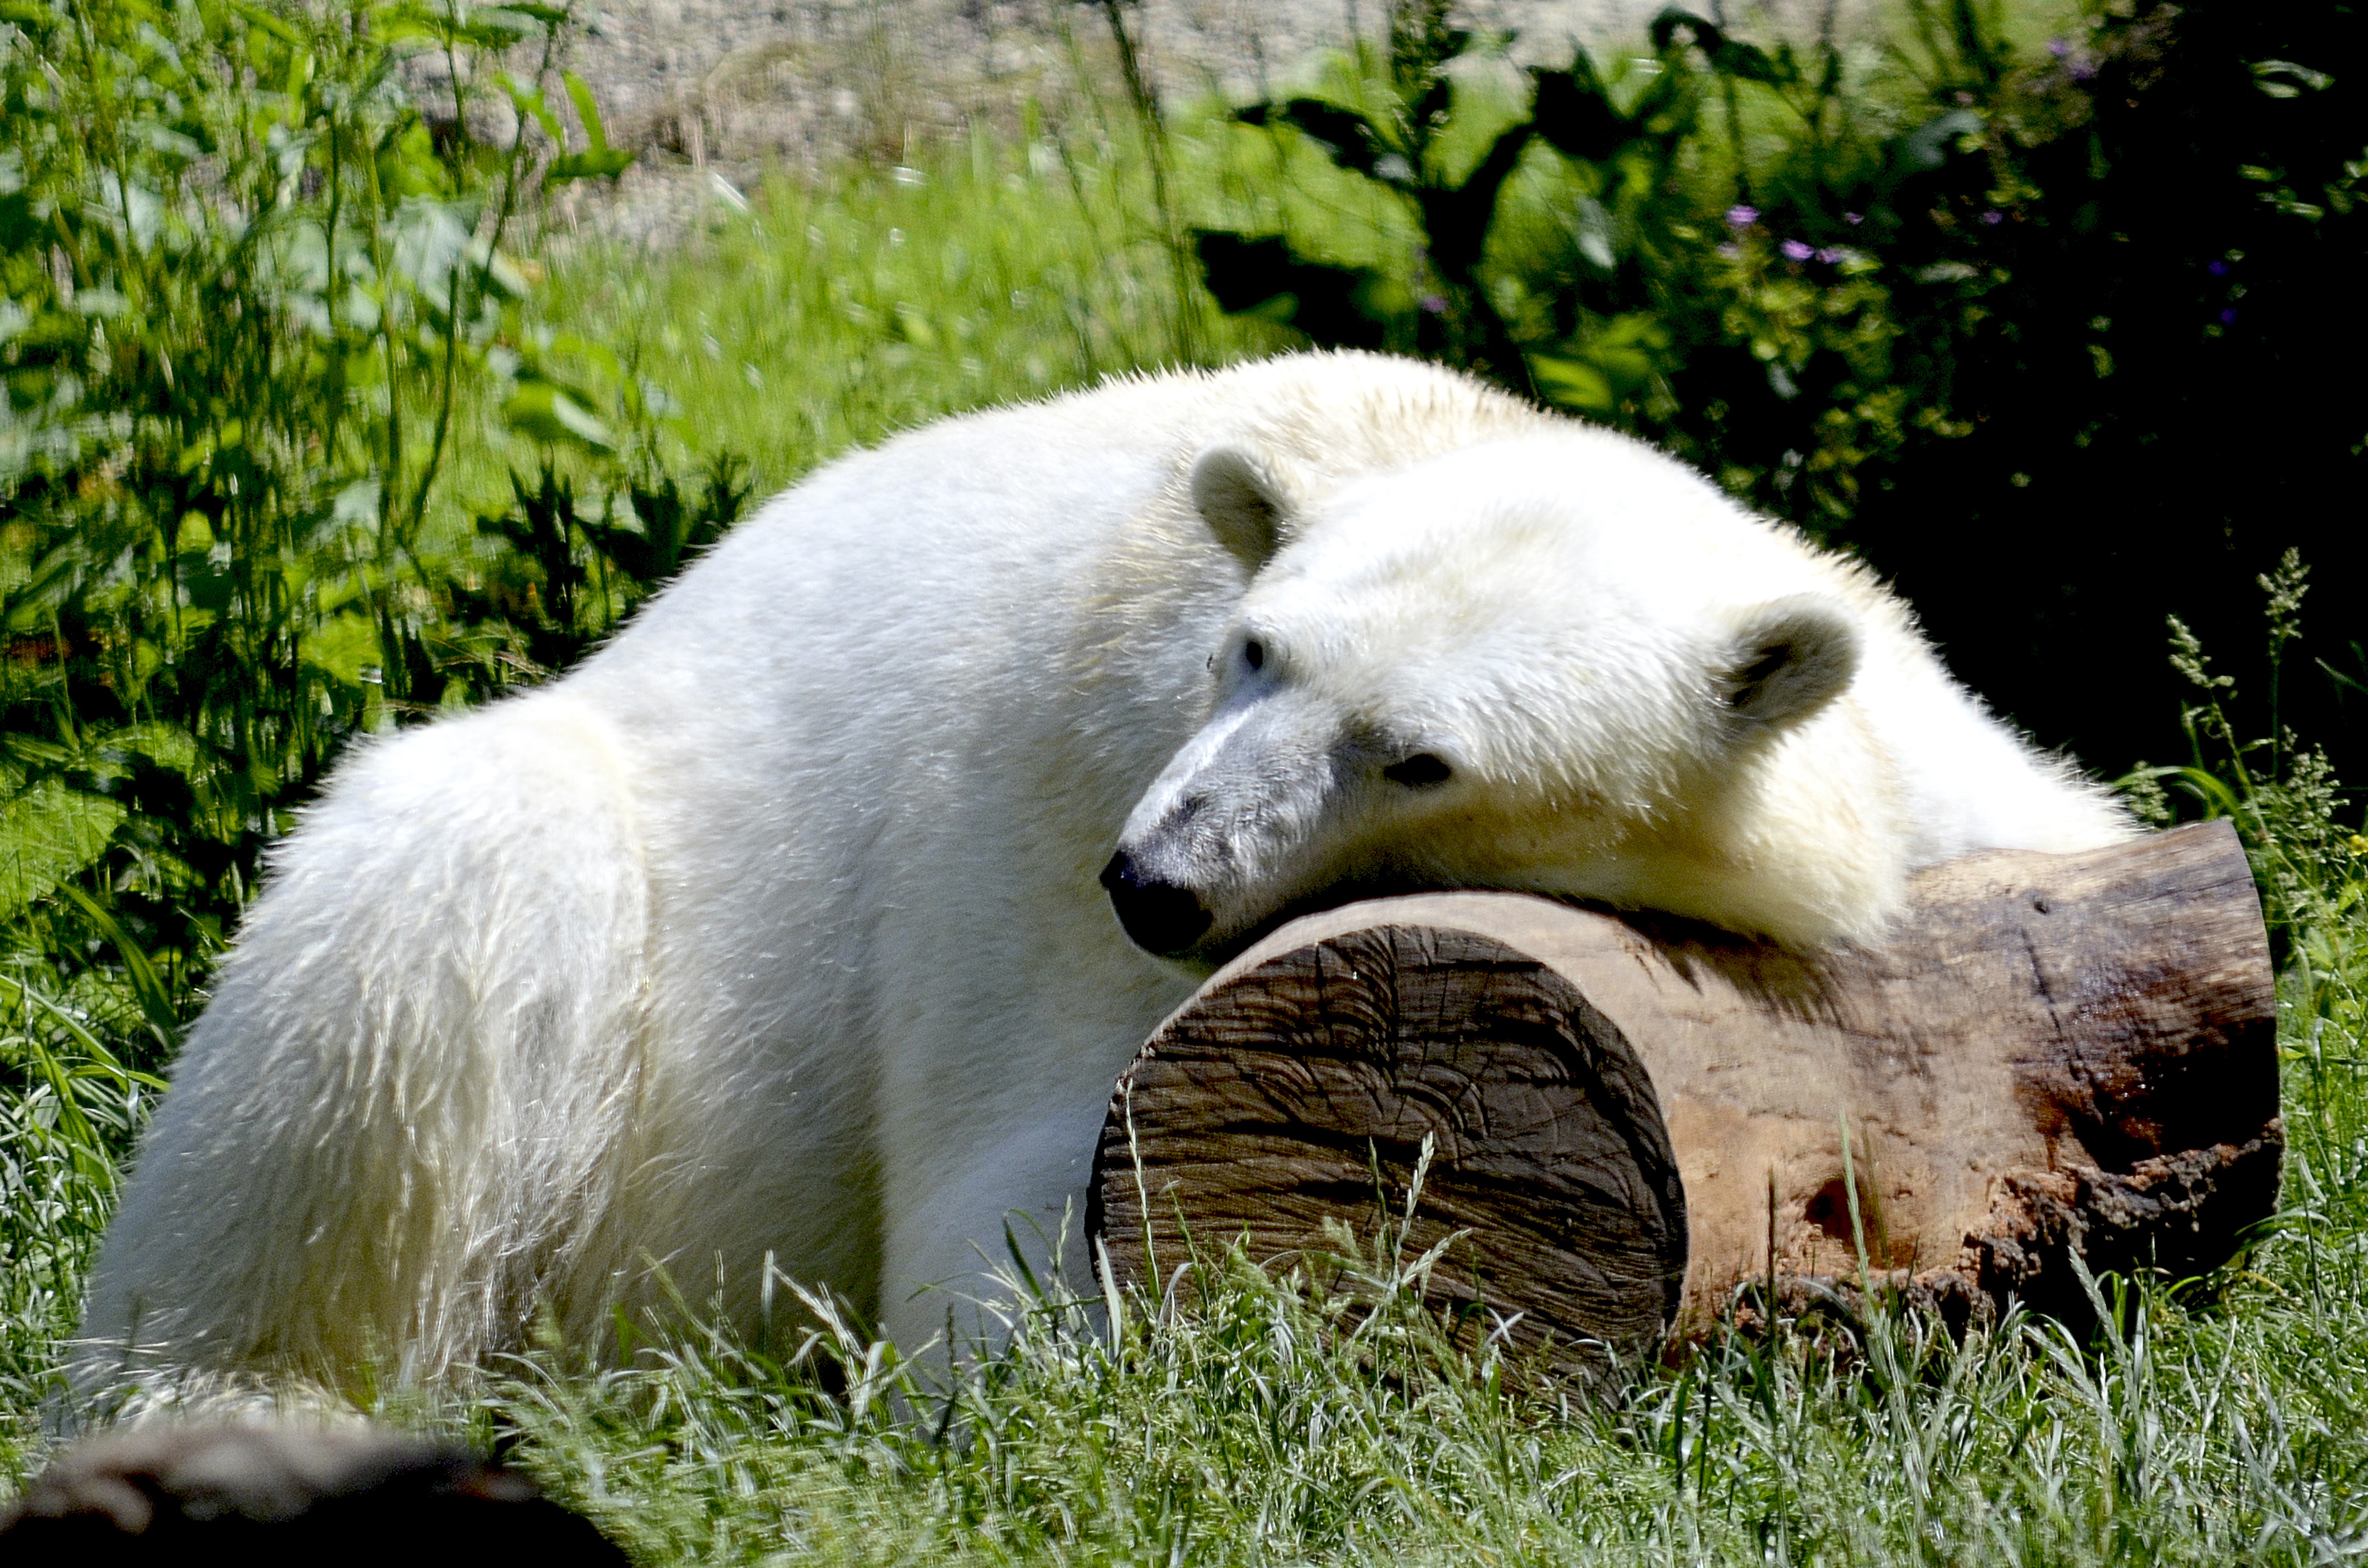
white, animal, bear, wildlife, zoo, mammal, rest, predator, fauna, polar bear, white bear, polar, sleep, vertebrate, large, dangerous, doze, white fur, ursus maritimus, giant panda, predator kind